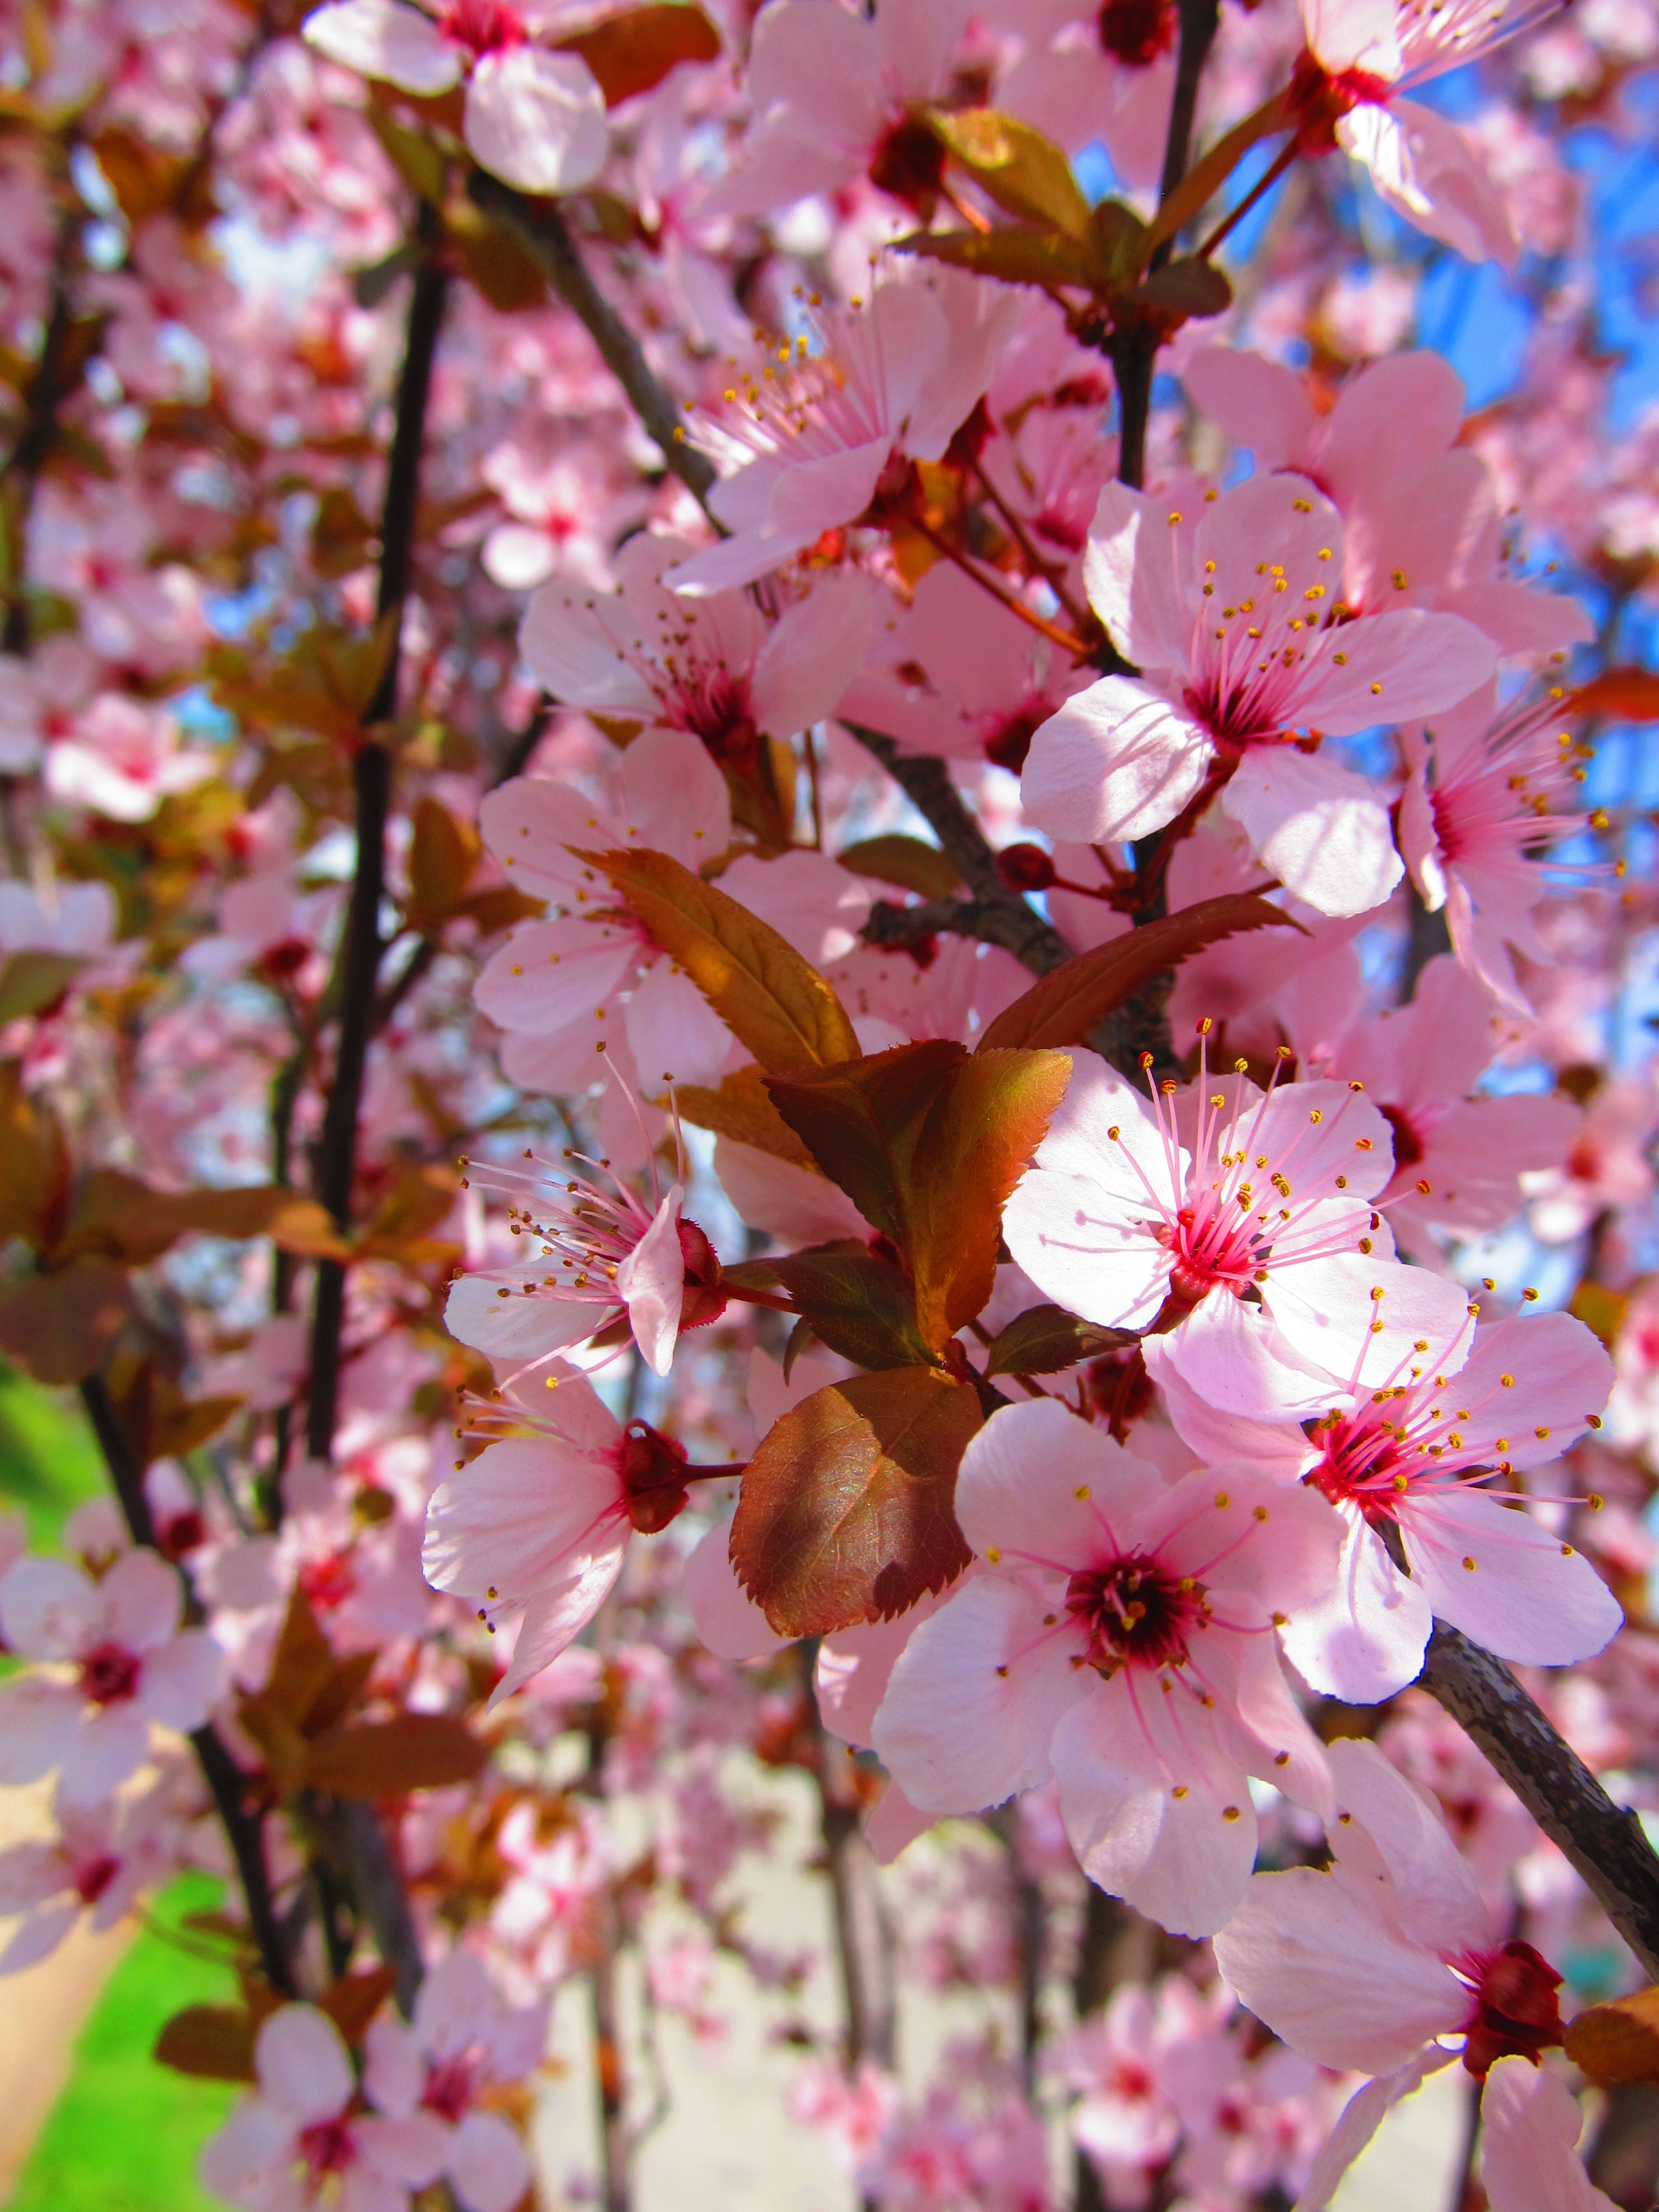
tree, nature, outdoor, branch, blossom, plant, leaf, flower, petal, bloom, floral, food, spring, produce, natural, fresh, botany, pink, flora, season, cherry blossom, sunny, shrub, flowering plant, land plant